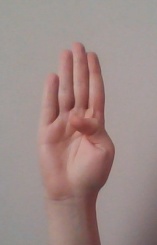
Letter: kaaf